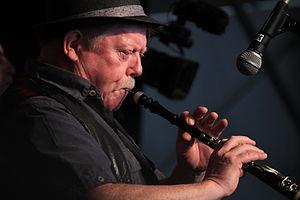
Concert de Skolvan lors du festival interceltique de Lorient 2014.
Le Championnat des sonneurs ou Championnat de Bretagne de musique et de danse traditionnelles est un concours qui a lieu tous les ans à Gourin dans le Morbihan le 1ᵉʳ week-end de septembre. Il est depuis 2015 répertorié par l'Inventaire du patrimoine culturel immatériel en France dans la catégorie Musiques et Danses.
Youenn Le Bihan est un luthier, talabarder et biniaouer breton, musicien dans plusieurs groupes de musique bretonne. Il est l'inventeur du pistoñ, un instrument de sa fabrication, sorte de bombarde basse apparentée au hautbois baroque. Il est également un des rares faiseurs d'anches pour bombardes en Bretagne. Il est membre de groupes bretons reconnus, Gwerz et Skolvan.